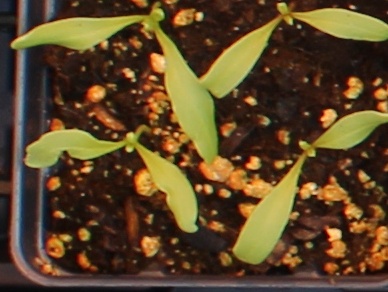
Label: Sugar beet